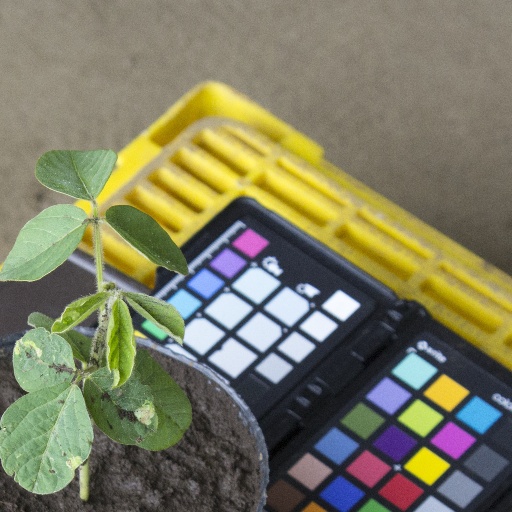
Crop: soybean